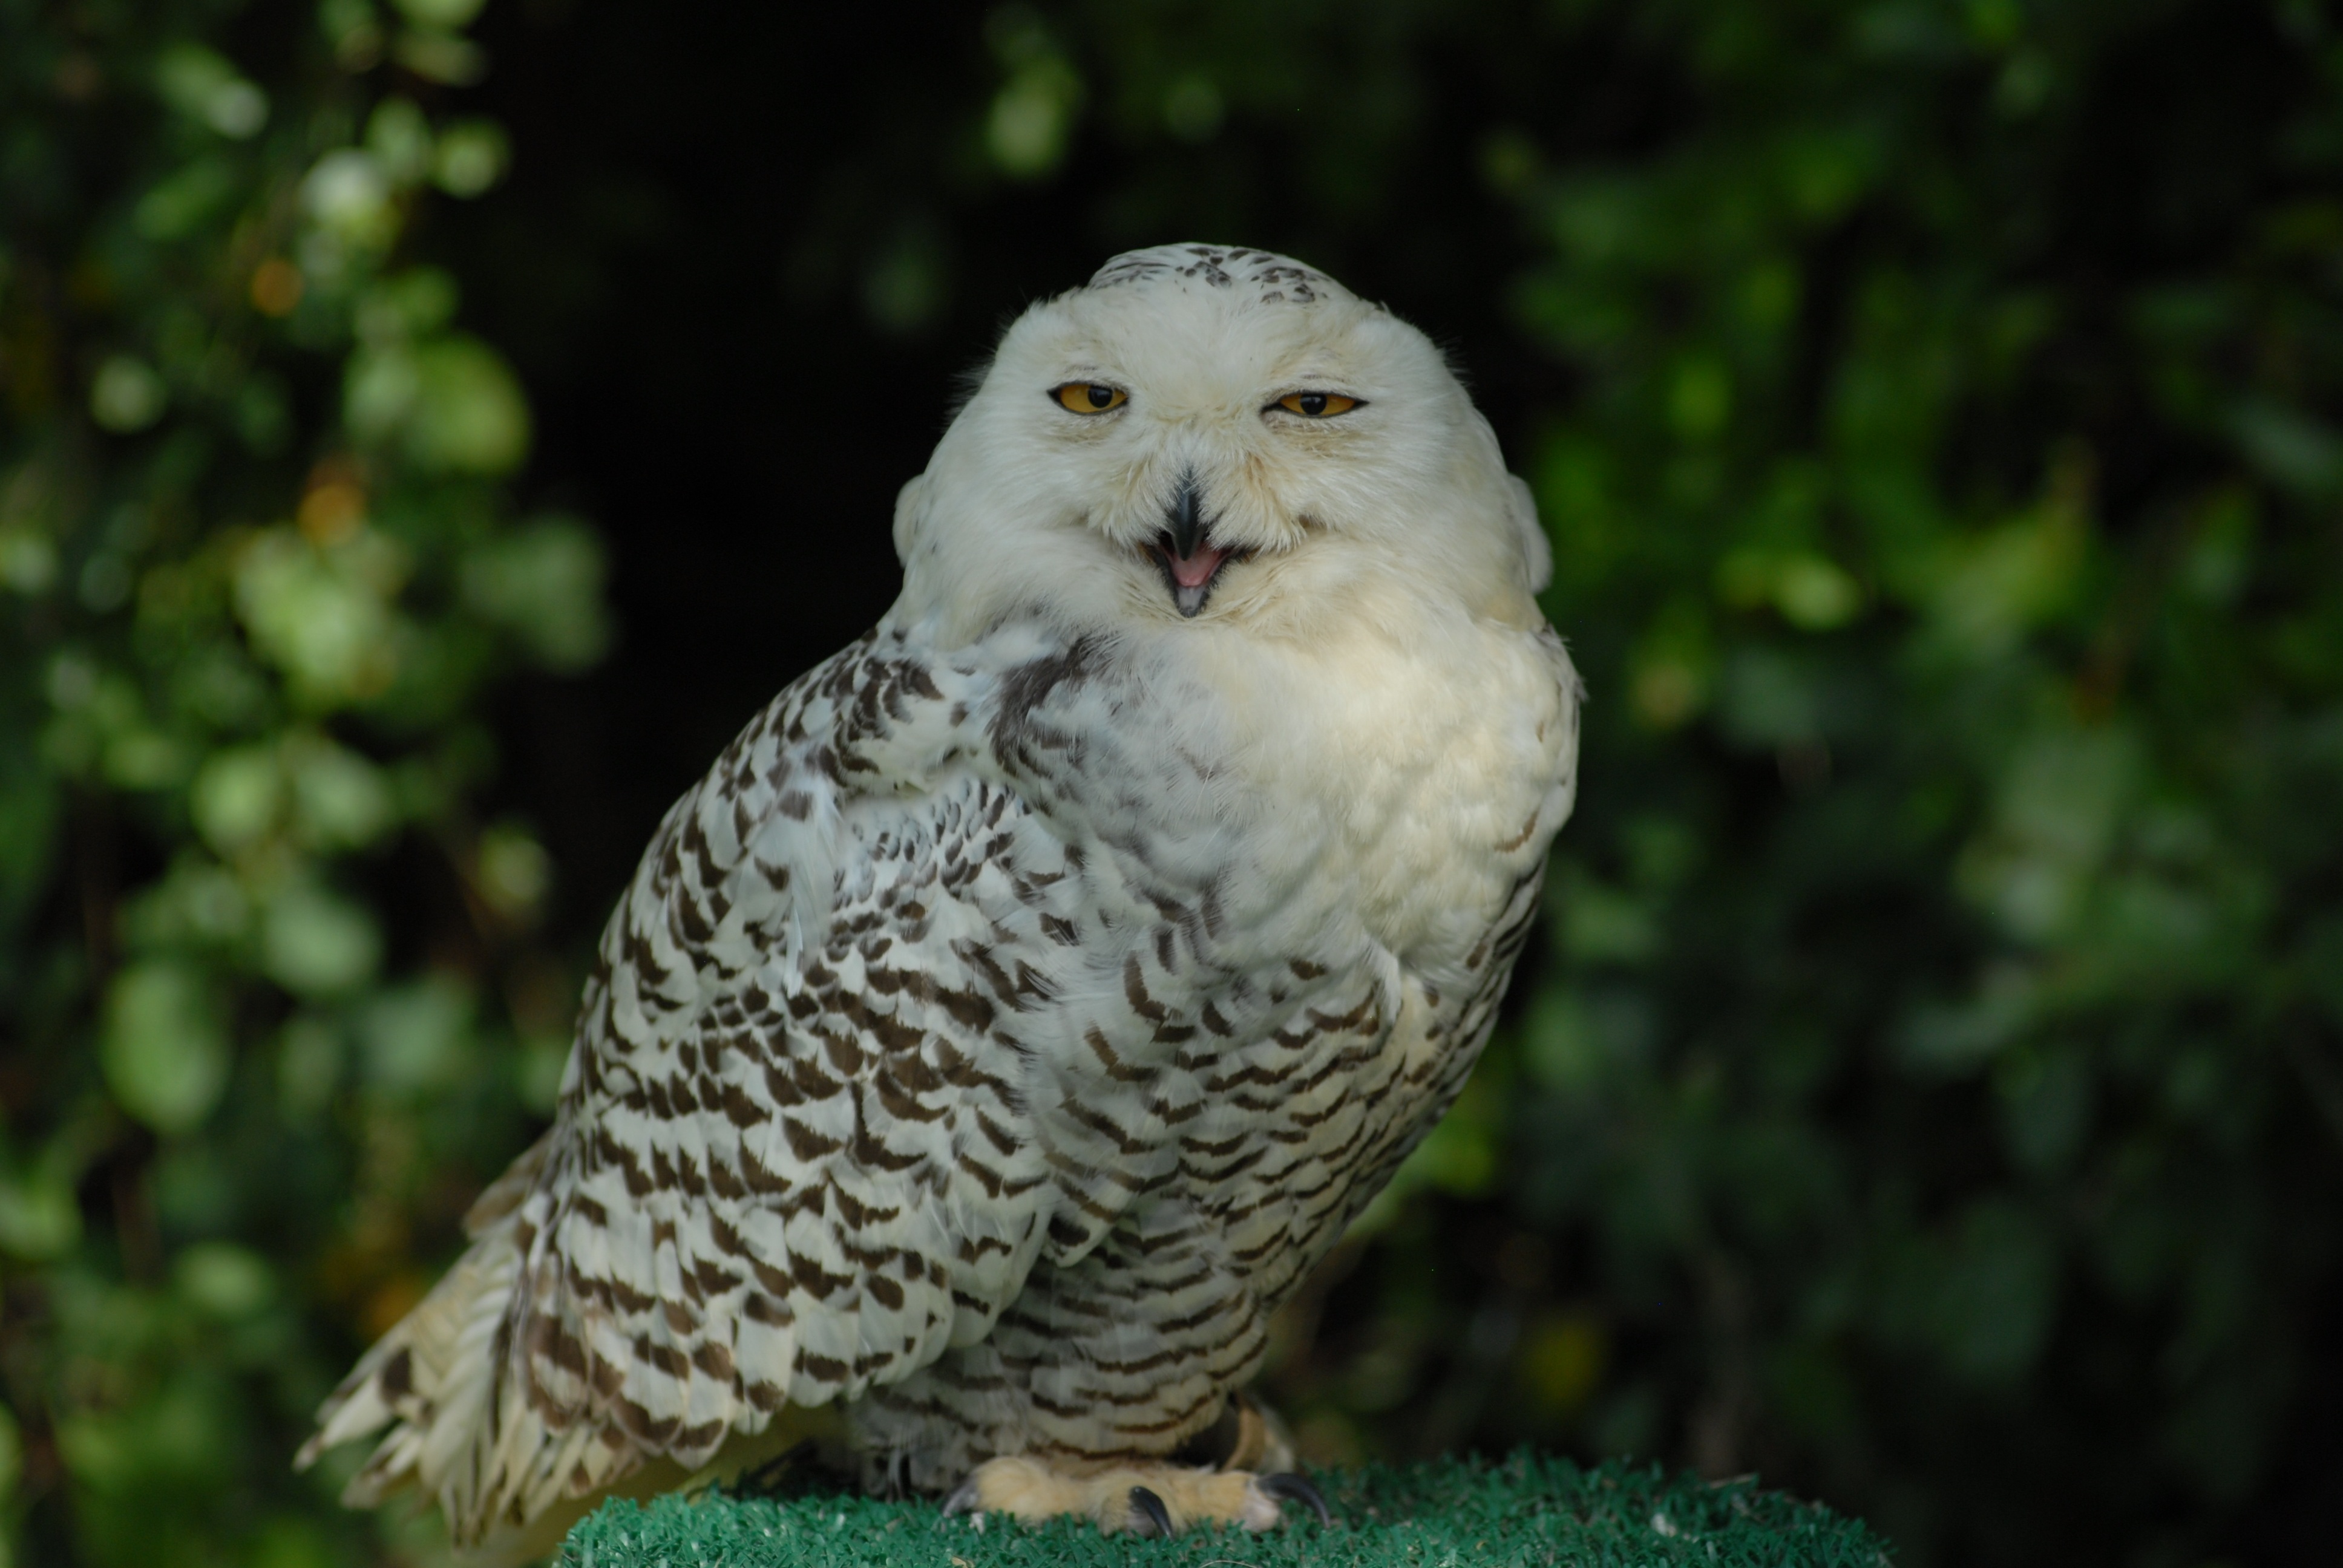
nature, bird, animal, wildlife, wild, beak, freedom, hawk, owl, fauna, raptor, bird of prey, ornithology, feathers, vertebrate, falcon